1105

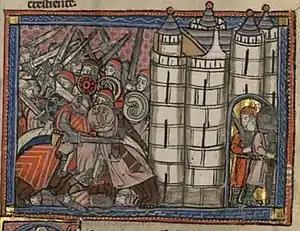
Baldwin I defeats the Fatimids (1105).

Year 1105 (MCV) was a common year starting on Sunday of the Julian calendar.